Anredera cordifolia

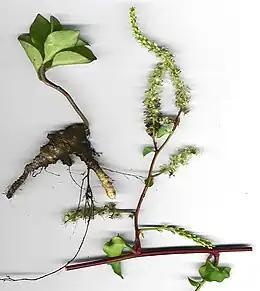
Photograph showing subterranean tuber and young plant growing from it (on left).

Pulling down mature vines from trees is generally counter-productive, because the aerial tubers are readily detached and fall to the ground. If it is necessary to do this for any reason, a tarpaulin or similar sheeting should be laid on the ground to capture falling aerial tubers. The aerial tubers may persist for two to 15 years, and germination rates from such tubers may be as high as 70%. Attempting to dig up the subterranean tubers, which for a mature plant can be extensive, is similarly fraught. The subterranean tubers fragment readily when disturbed, and any remaining tuber material can give rise to a new plant. The subterranean tubers can survive for between five and ten years. It can spread at ground level, as a rhizome, and vine stems can form roots at any leaf node in contact with soil, which in turn can produce new subterranean tubers. Stem cuttings and detached succulent leaves, even if just lying atop soil or moist leaf litter, can result in new plants.